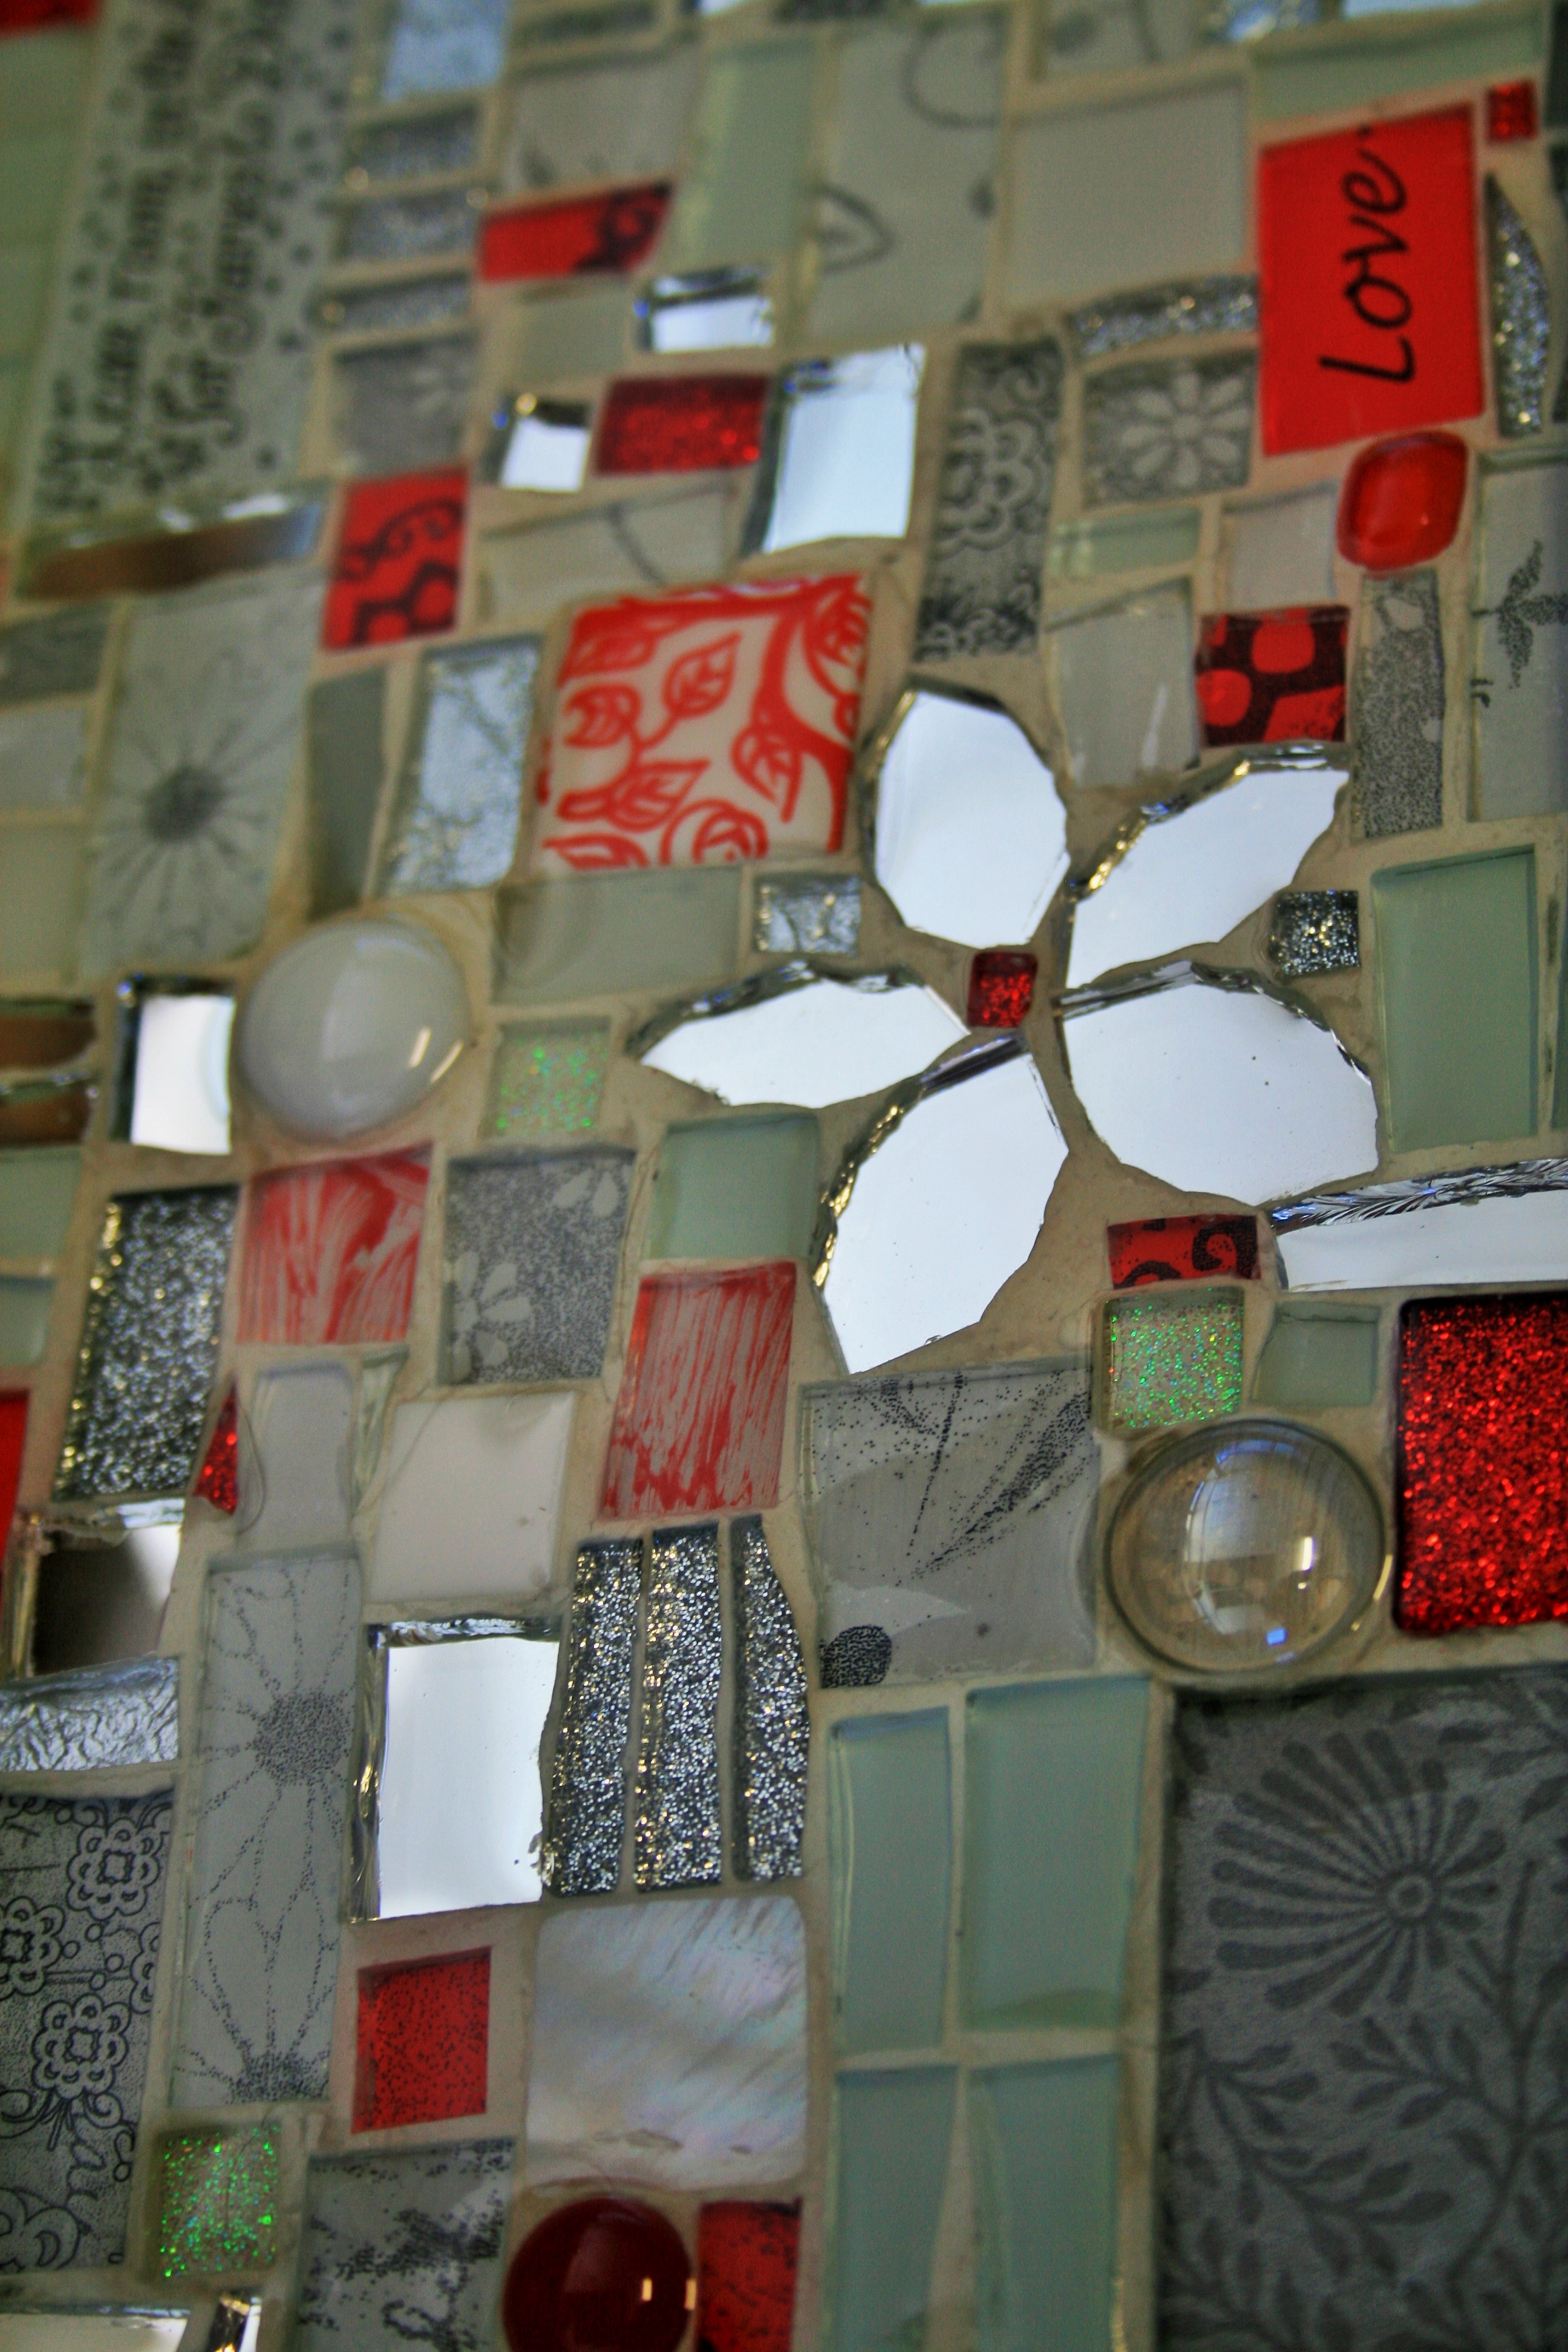
white, restaurant, travel, red, craft, christmas, skill, art, decorative, mosaic, handwork